War (Böcklin painting)

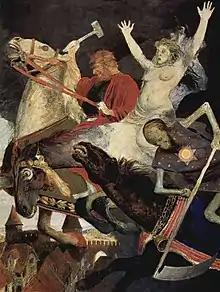
"War" (unfinished second version, 1896, Kunsthaus Zurich)

War (German:"Der Krieg") is the title of two oil paintings on the same theme completed in quick succession in 1896 by the Swiss Symbolist painter Arnold Böcklin. The first version is in the collection of the Galerie Neue Meister, Dresden and the second, defined as unfinished, in the Kunsthaus Zürich in Switzerland.